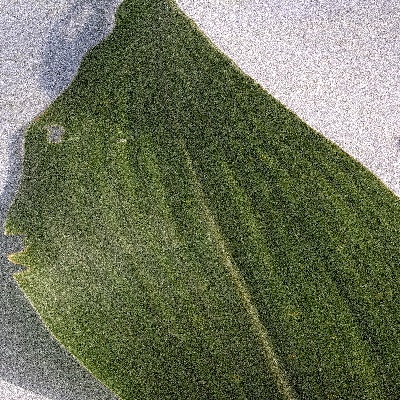
Label: Corn_(Maize)___Leaf_Spot